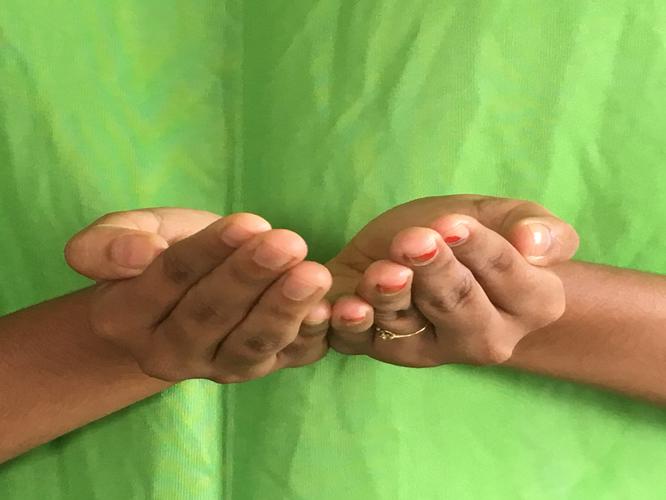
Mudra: Pushpaputa
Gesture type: double_hand